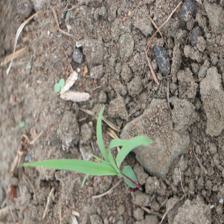
Label: Sorghum